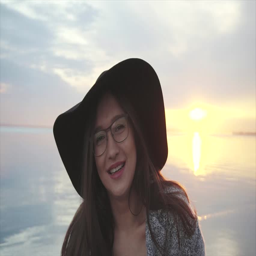
young pretty laughing and smiling woman in black hat and glasses near the sea at sunset